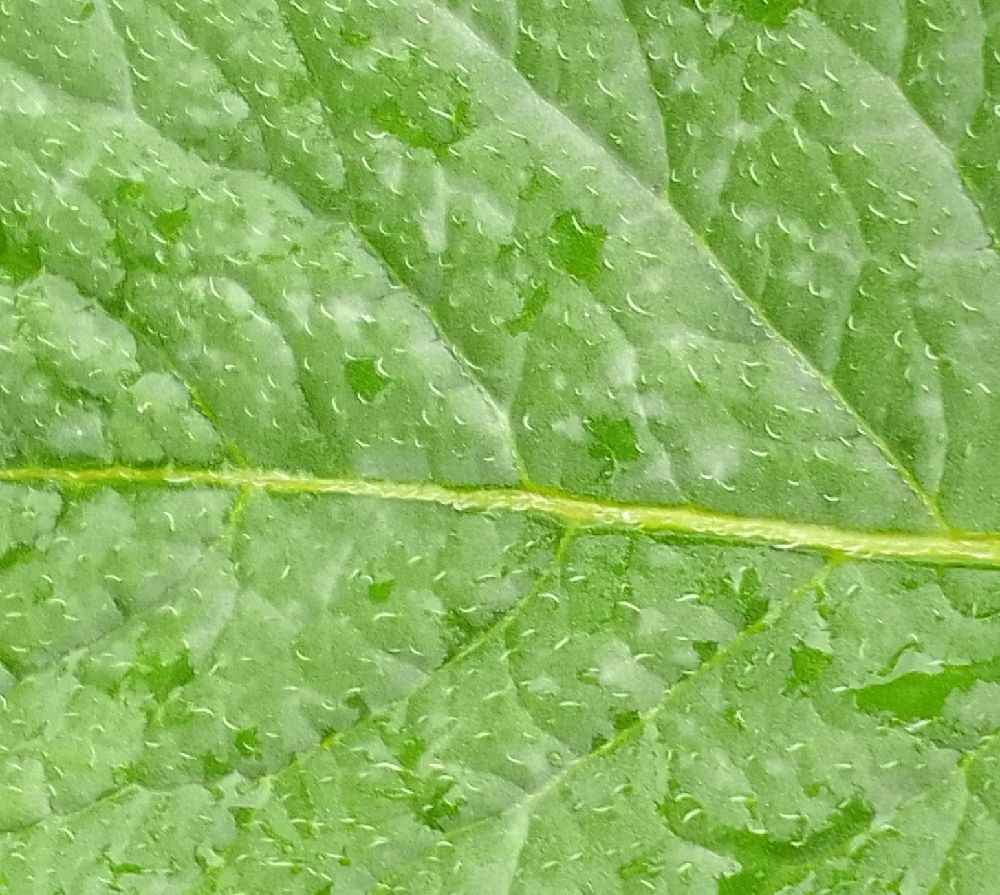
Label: Healthy